Days of Happiness

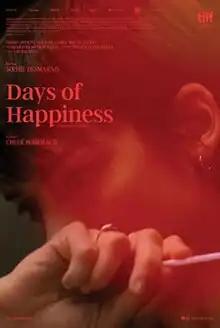
Film poster

Days of Happiness is a 2023 Canadian drama film written and directed by Chloé Robichaud. The film stars Sophie Desmarais as Emma, an orchestra conductor who is navigating her toxic relationship with her father and agent Patrick (Sylvain Marcel) and her budding new romantic relationship with Naëlle (Nour Belkhiria) as she considers a great new career opportunity with a prestigious orchestra.